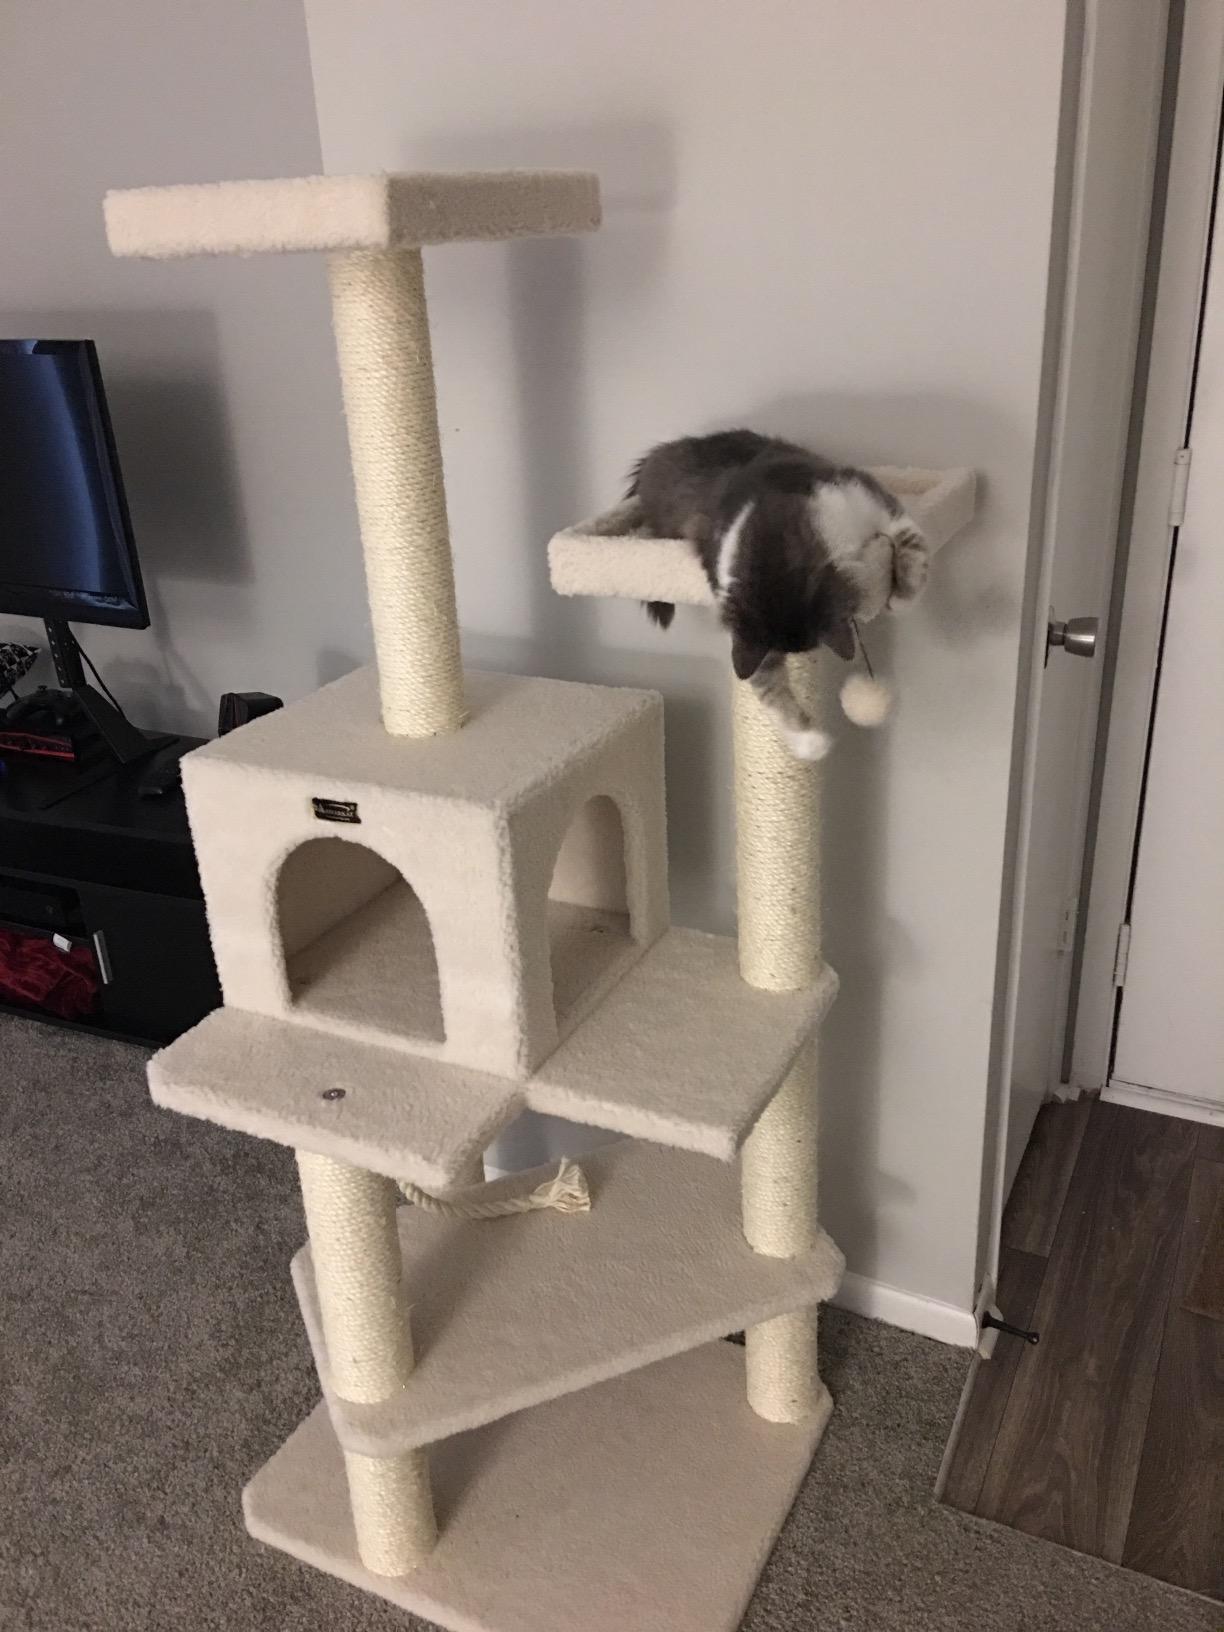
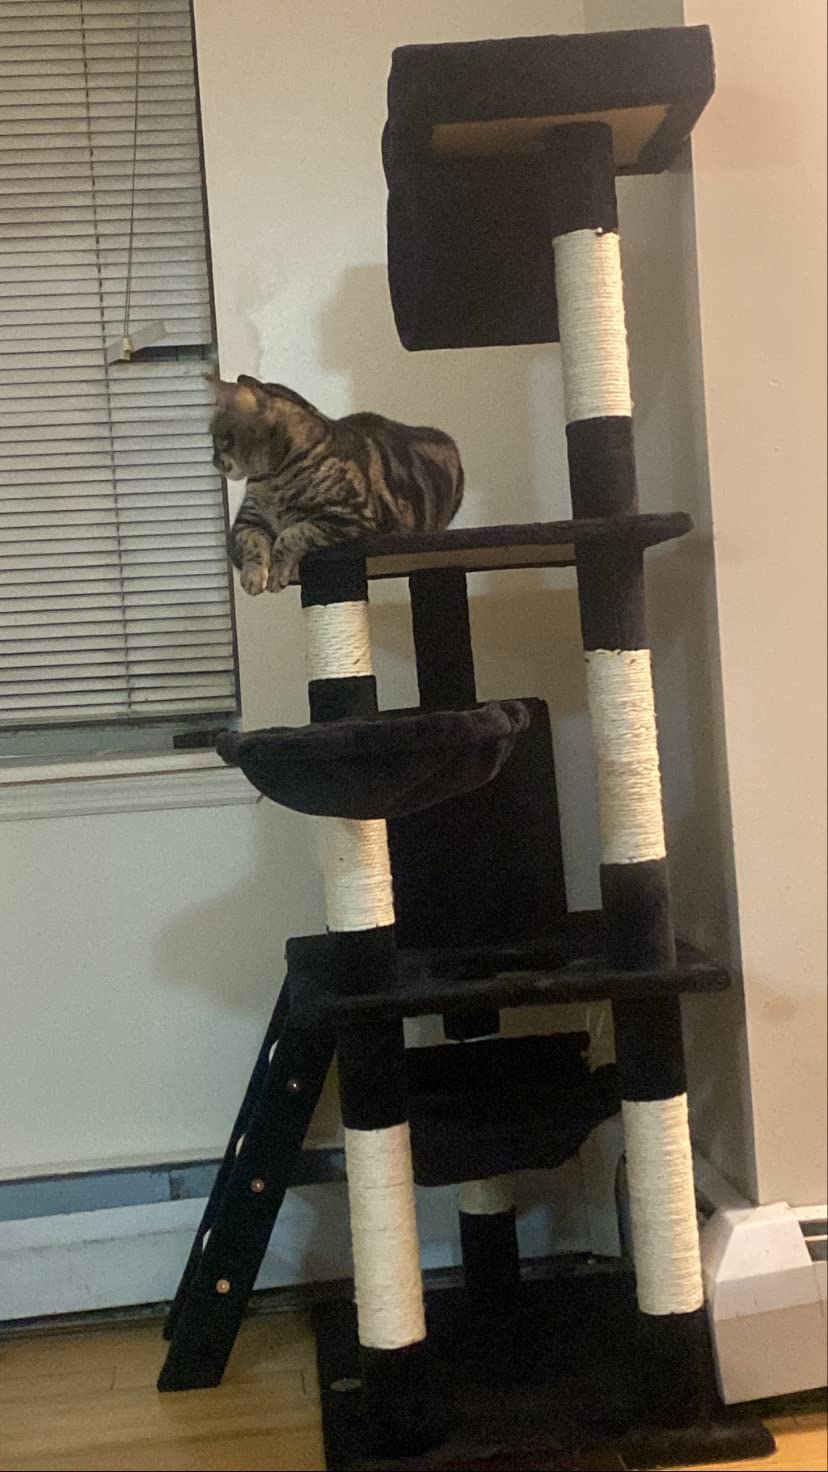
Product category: items_cat tree
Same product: no